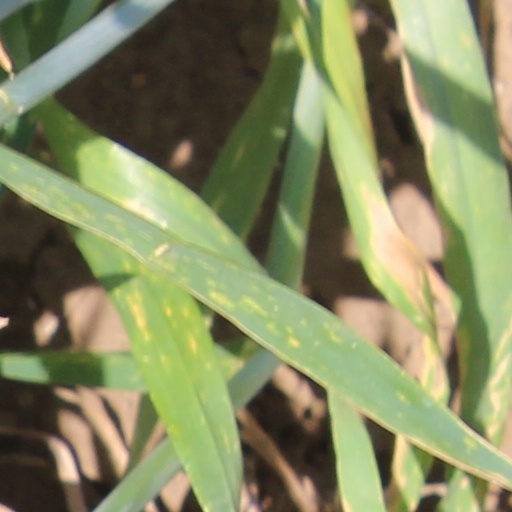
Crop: wheat